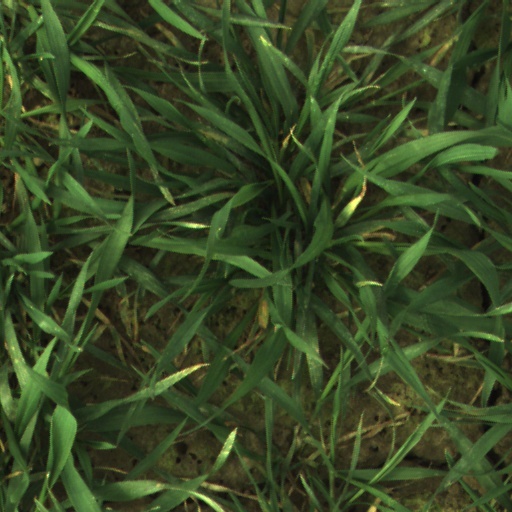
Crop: wheat